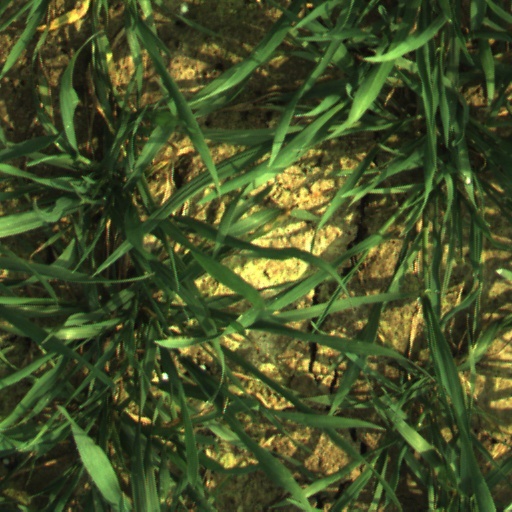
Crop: wheat